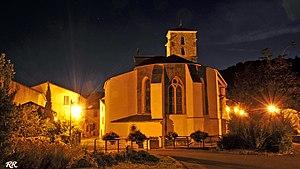
L'église la nuit
Cuxac-Cabardès est une commune française située dans le département de l'Aude en région Occitanie.